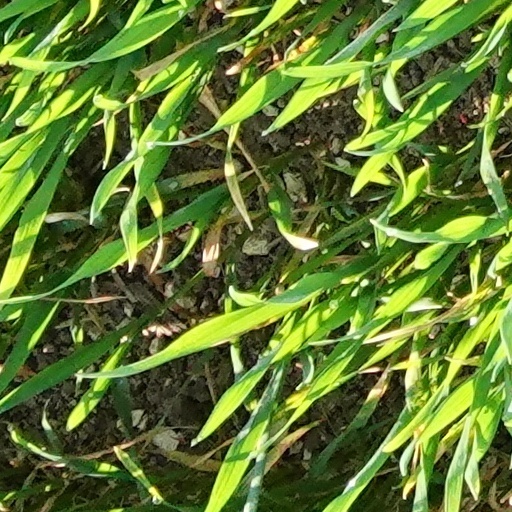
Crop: wheat